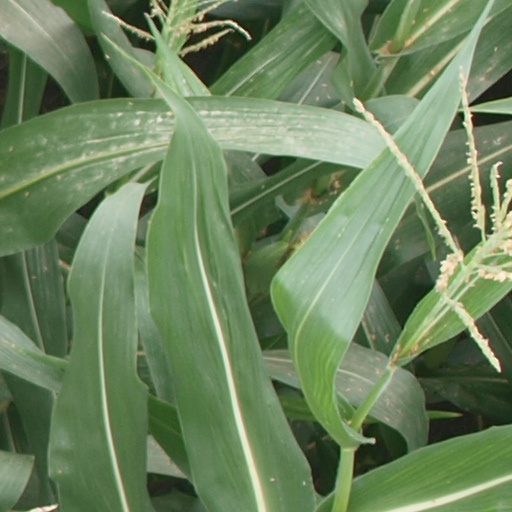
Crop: maize; corn